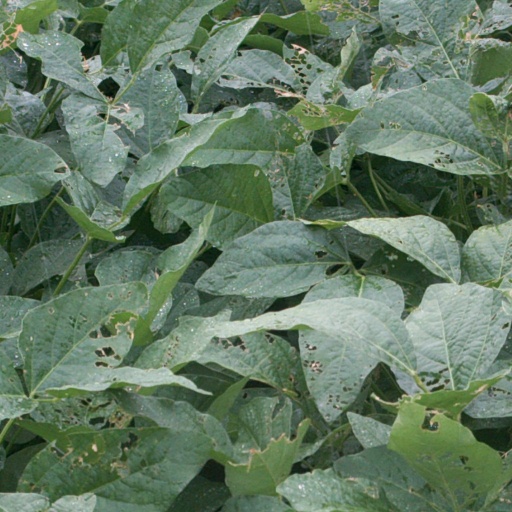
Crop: soybean